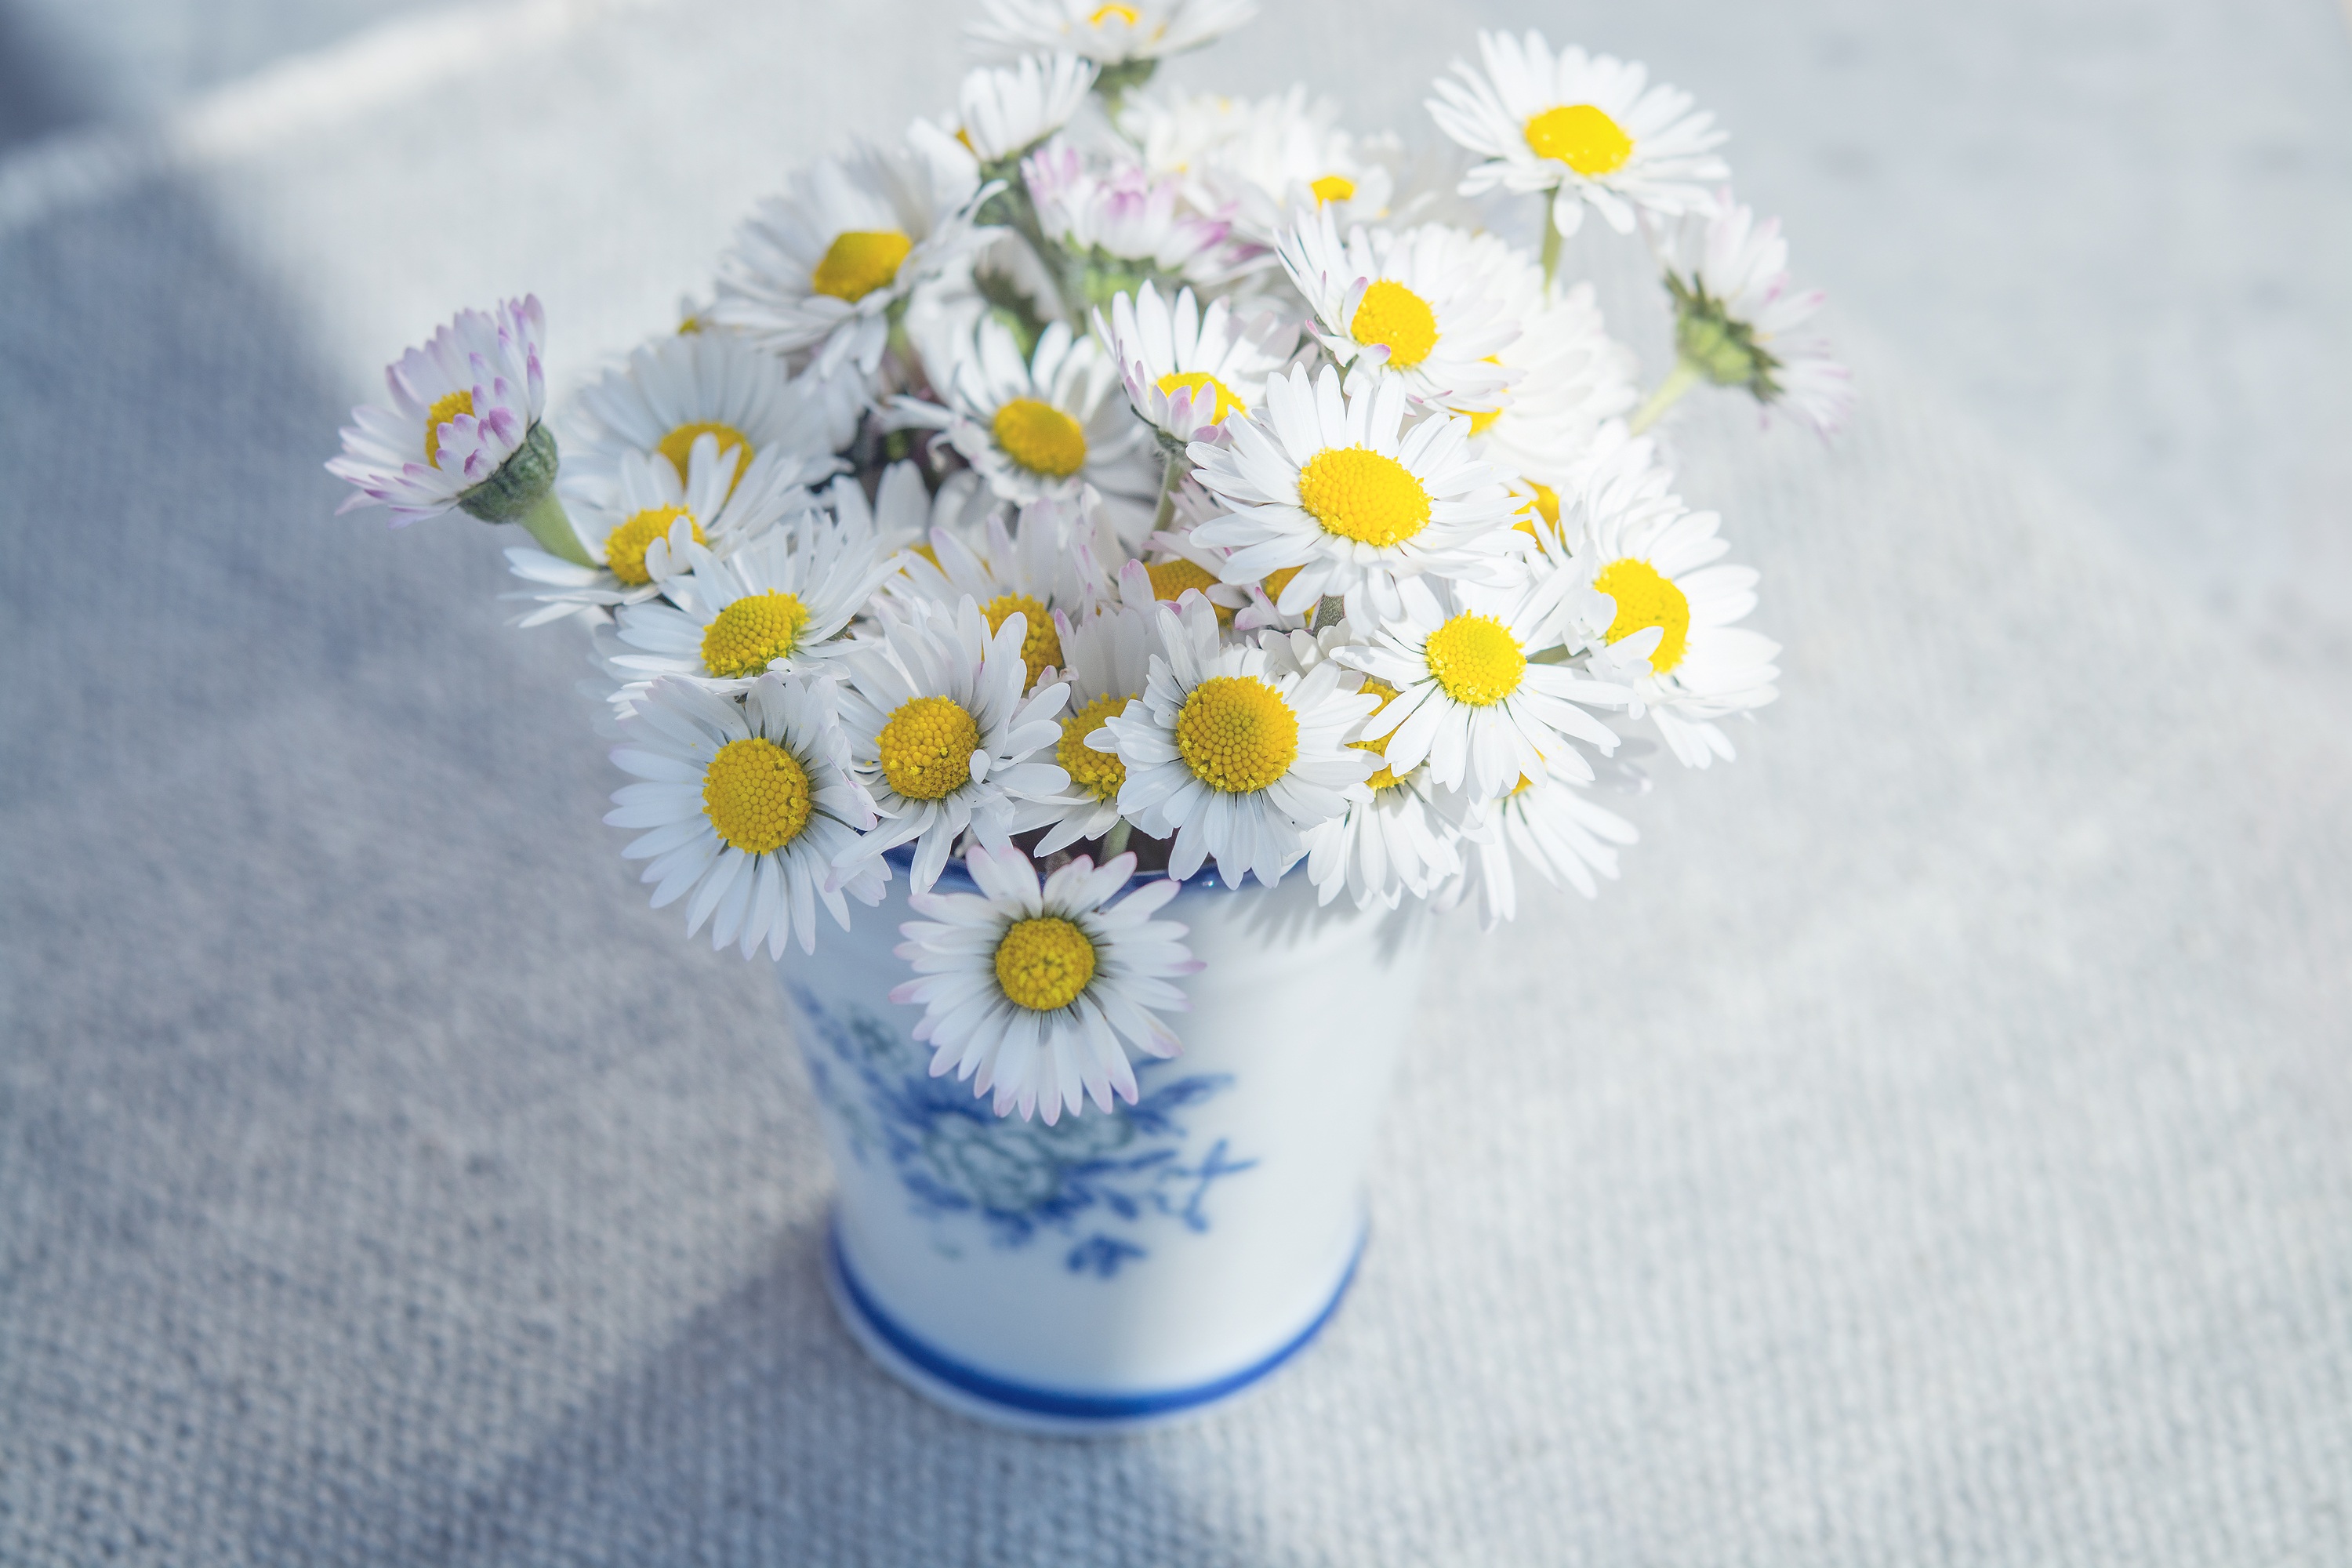
table, plant, white, flower, petal, daisy, bouquet, vase, close, flowers, wildflowers, flowering plant, flower bouquet, land plant